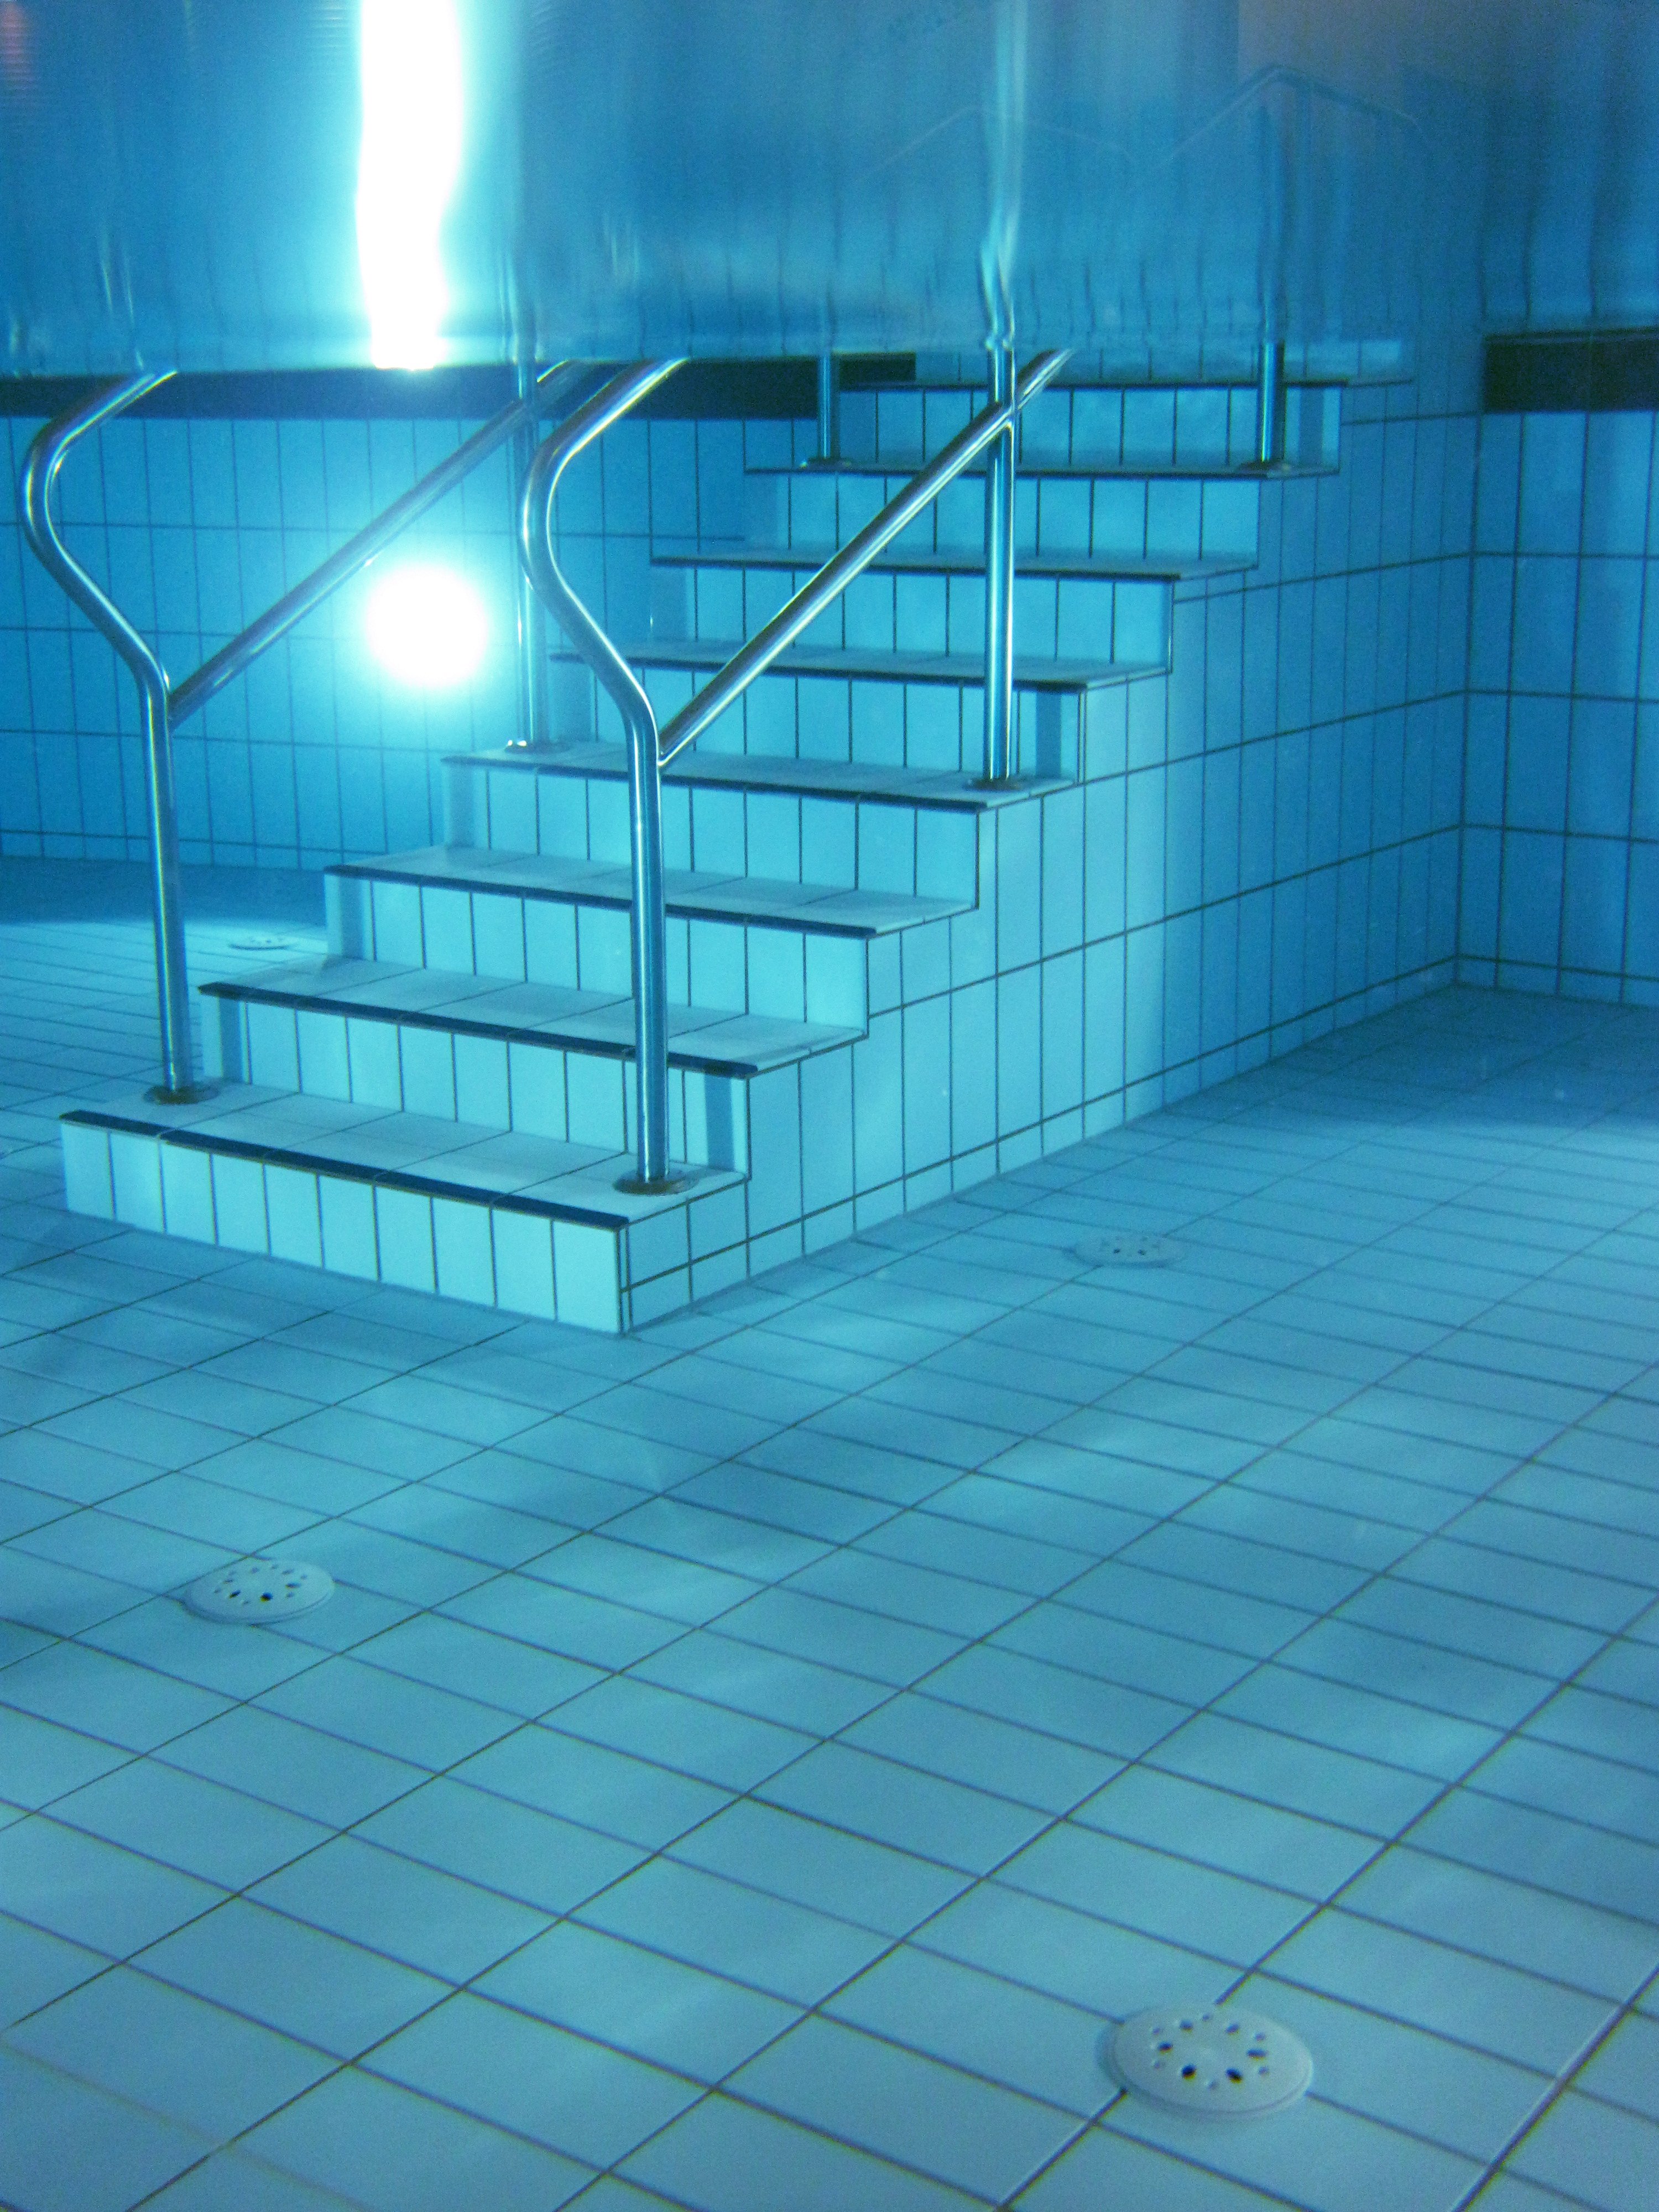
water, liquid, light, floor, wet, pool, clear, underwater, swim, pattern, line, swimming pool, clean, tile, blue, swimming, spa, deep, tiles, screenshot, bottom, flooring